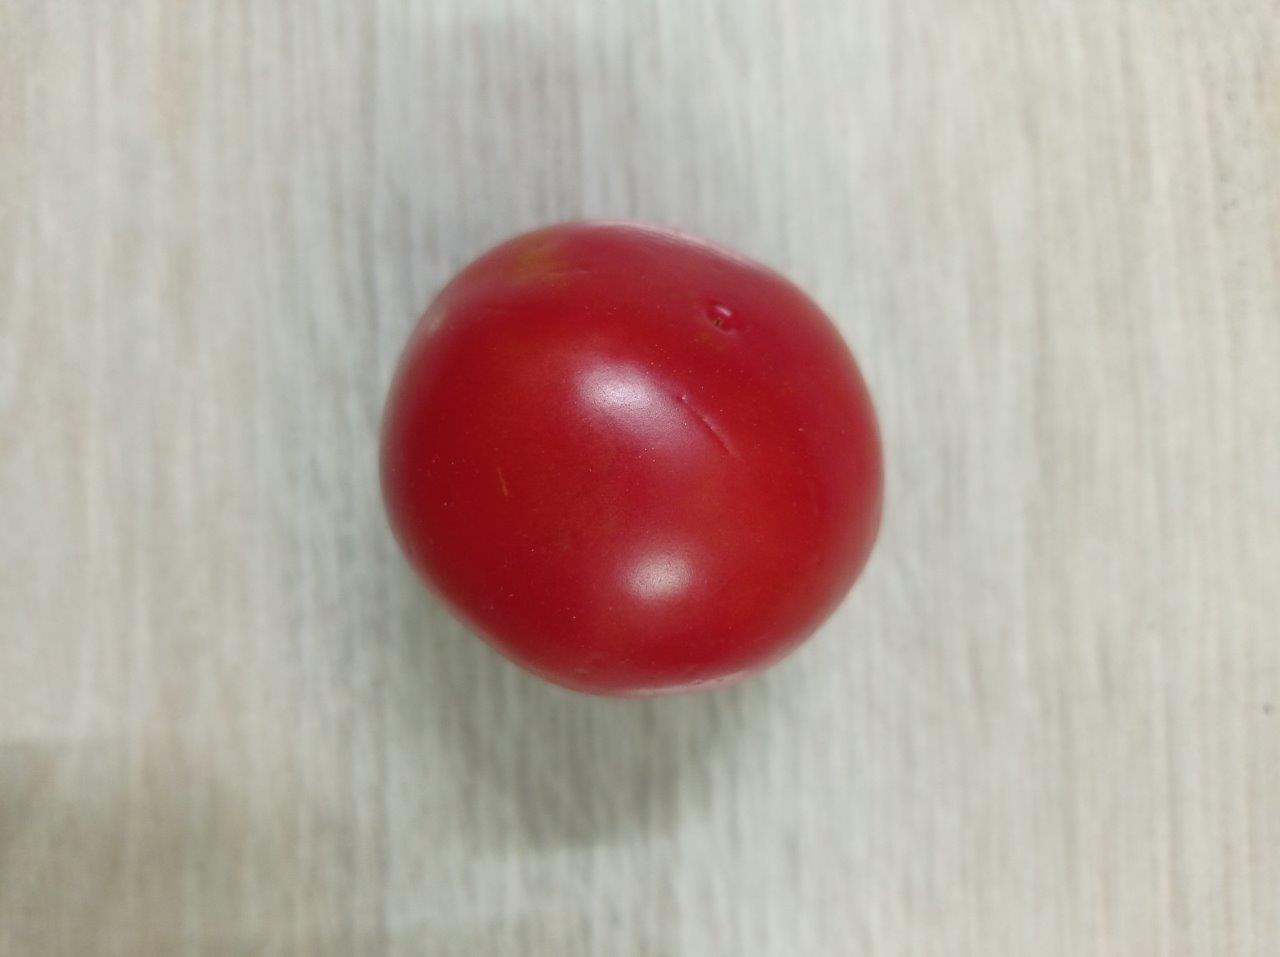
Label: Fresh